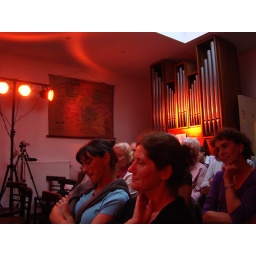
Het publiek geniet tijdens het concert van Pieter Baert tijdens de 5de editie van Jazz at home in onze muziekstudio.